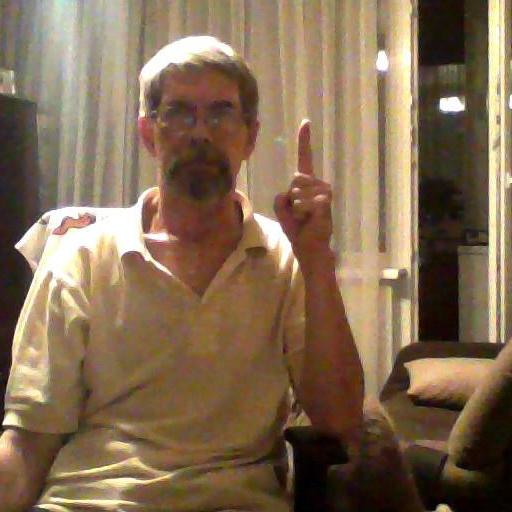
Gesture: one